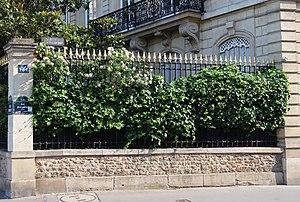
Rue Jean-Goujon (Paris, 8e).
La rue Jean-Goujon est une rue du 8ᵉ arrondissement de Paris.